2009 ACC Championship Game

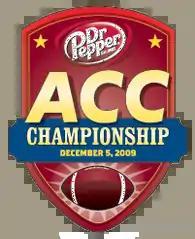
ACC Championship logo

The 2009 ACC Championship Game was a college football game between the Georgia Tech Yellow Jackets and the Clemson Tigers. The game, sponsored by Dr. Pepper, was the final regular-season contest of the 2009 college football season for the Atlantic Coast Conference. Georgia Tech defeated Clemson, winning the Atlantic Coast Conference football championship, 39–34. However, Georgia Tech was forced to vacate the game victory and the conference title in 2011 due to sanctions stemming from an NCAA investigation.